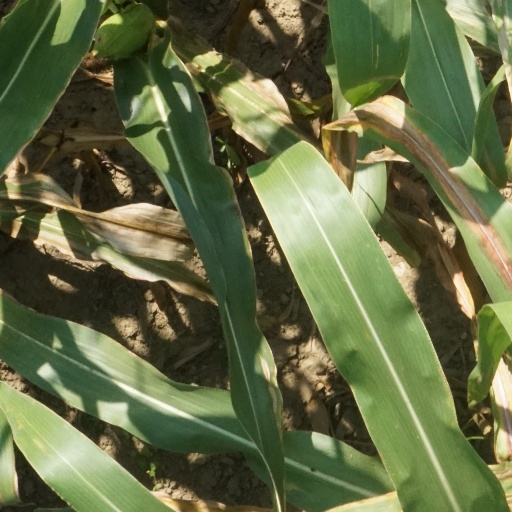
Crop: maize; corn